Gabrielle Daleman

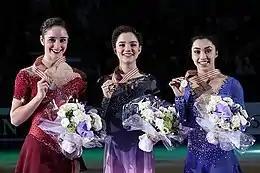
Daleman (right) with Evgenia Medvedeva (center) and Kaetlyn Osmond (left) at the 2017 Worlds podium

In January 2017, Daleman won the silver medal at the 2017 Canadian Championships, finishing second to Kaetlyn Osmond with a deficit of 8.57 points.